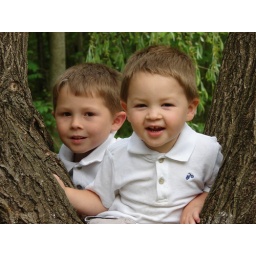
the boys in grandma's willow tree